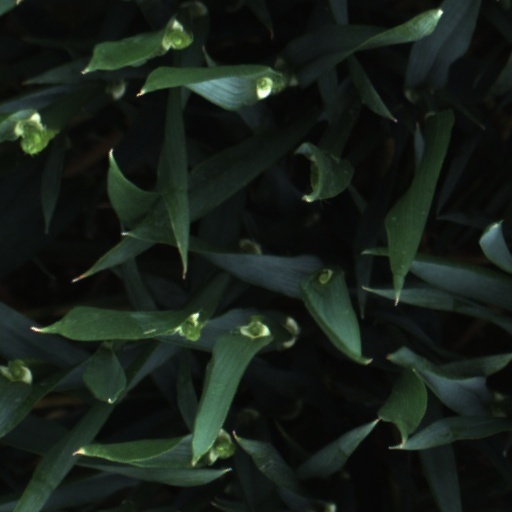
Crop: wheat